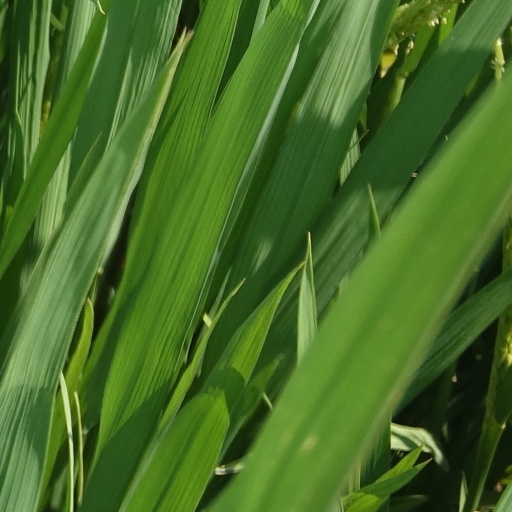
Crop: rice